The Enchanted Cottage (1924 film)

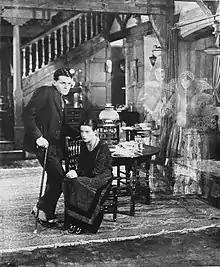
Richard Barthelmess and May McAvoy in "The Enchanted Cottage"

A reviewer for "Photoplay" wrote, "To anyone with a poetic soul, this picture will be a rare treat. But the too literal person will be sadly disappointed. A picture for folk who dare to dream. As such we cannot recommend it too highly." Michael L. Simmons, in his review for "Exhibitor's Trade Review", praised Barthelmess's performance, writing he delivered "a powerful characterization, or, one might rather say, a character study, as stirring in its essence as any story which depend on lightning-bolt action for effect."